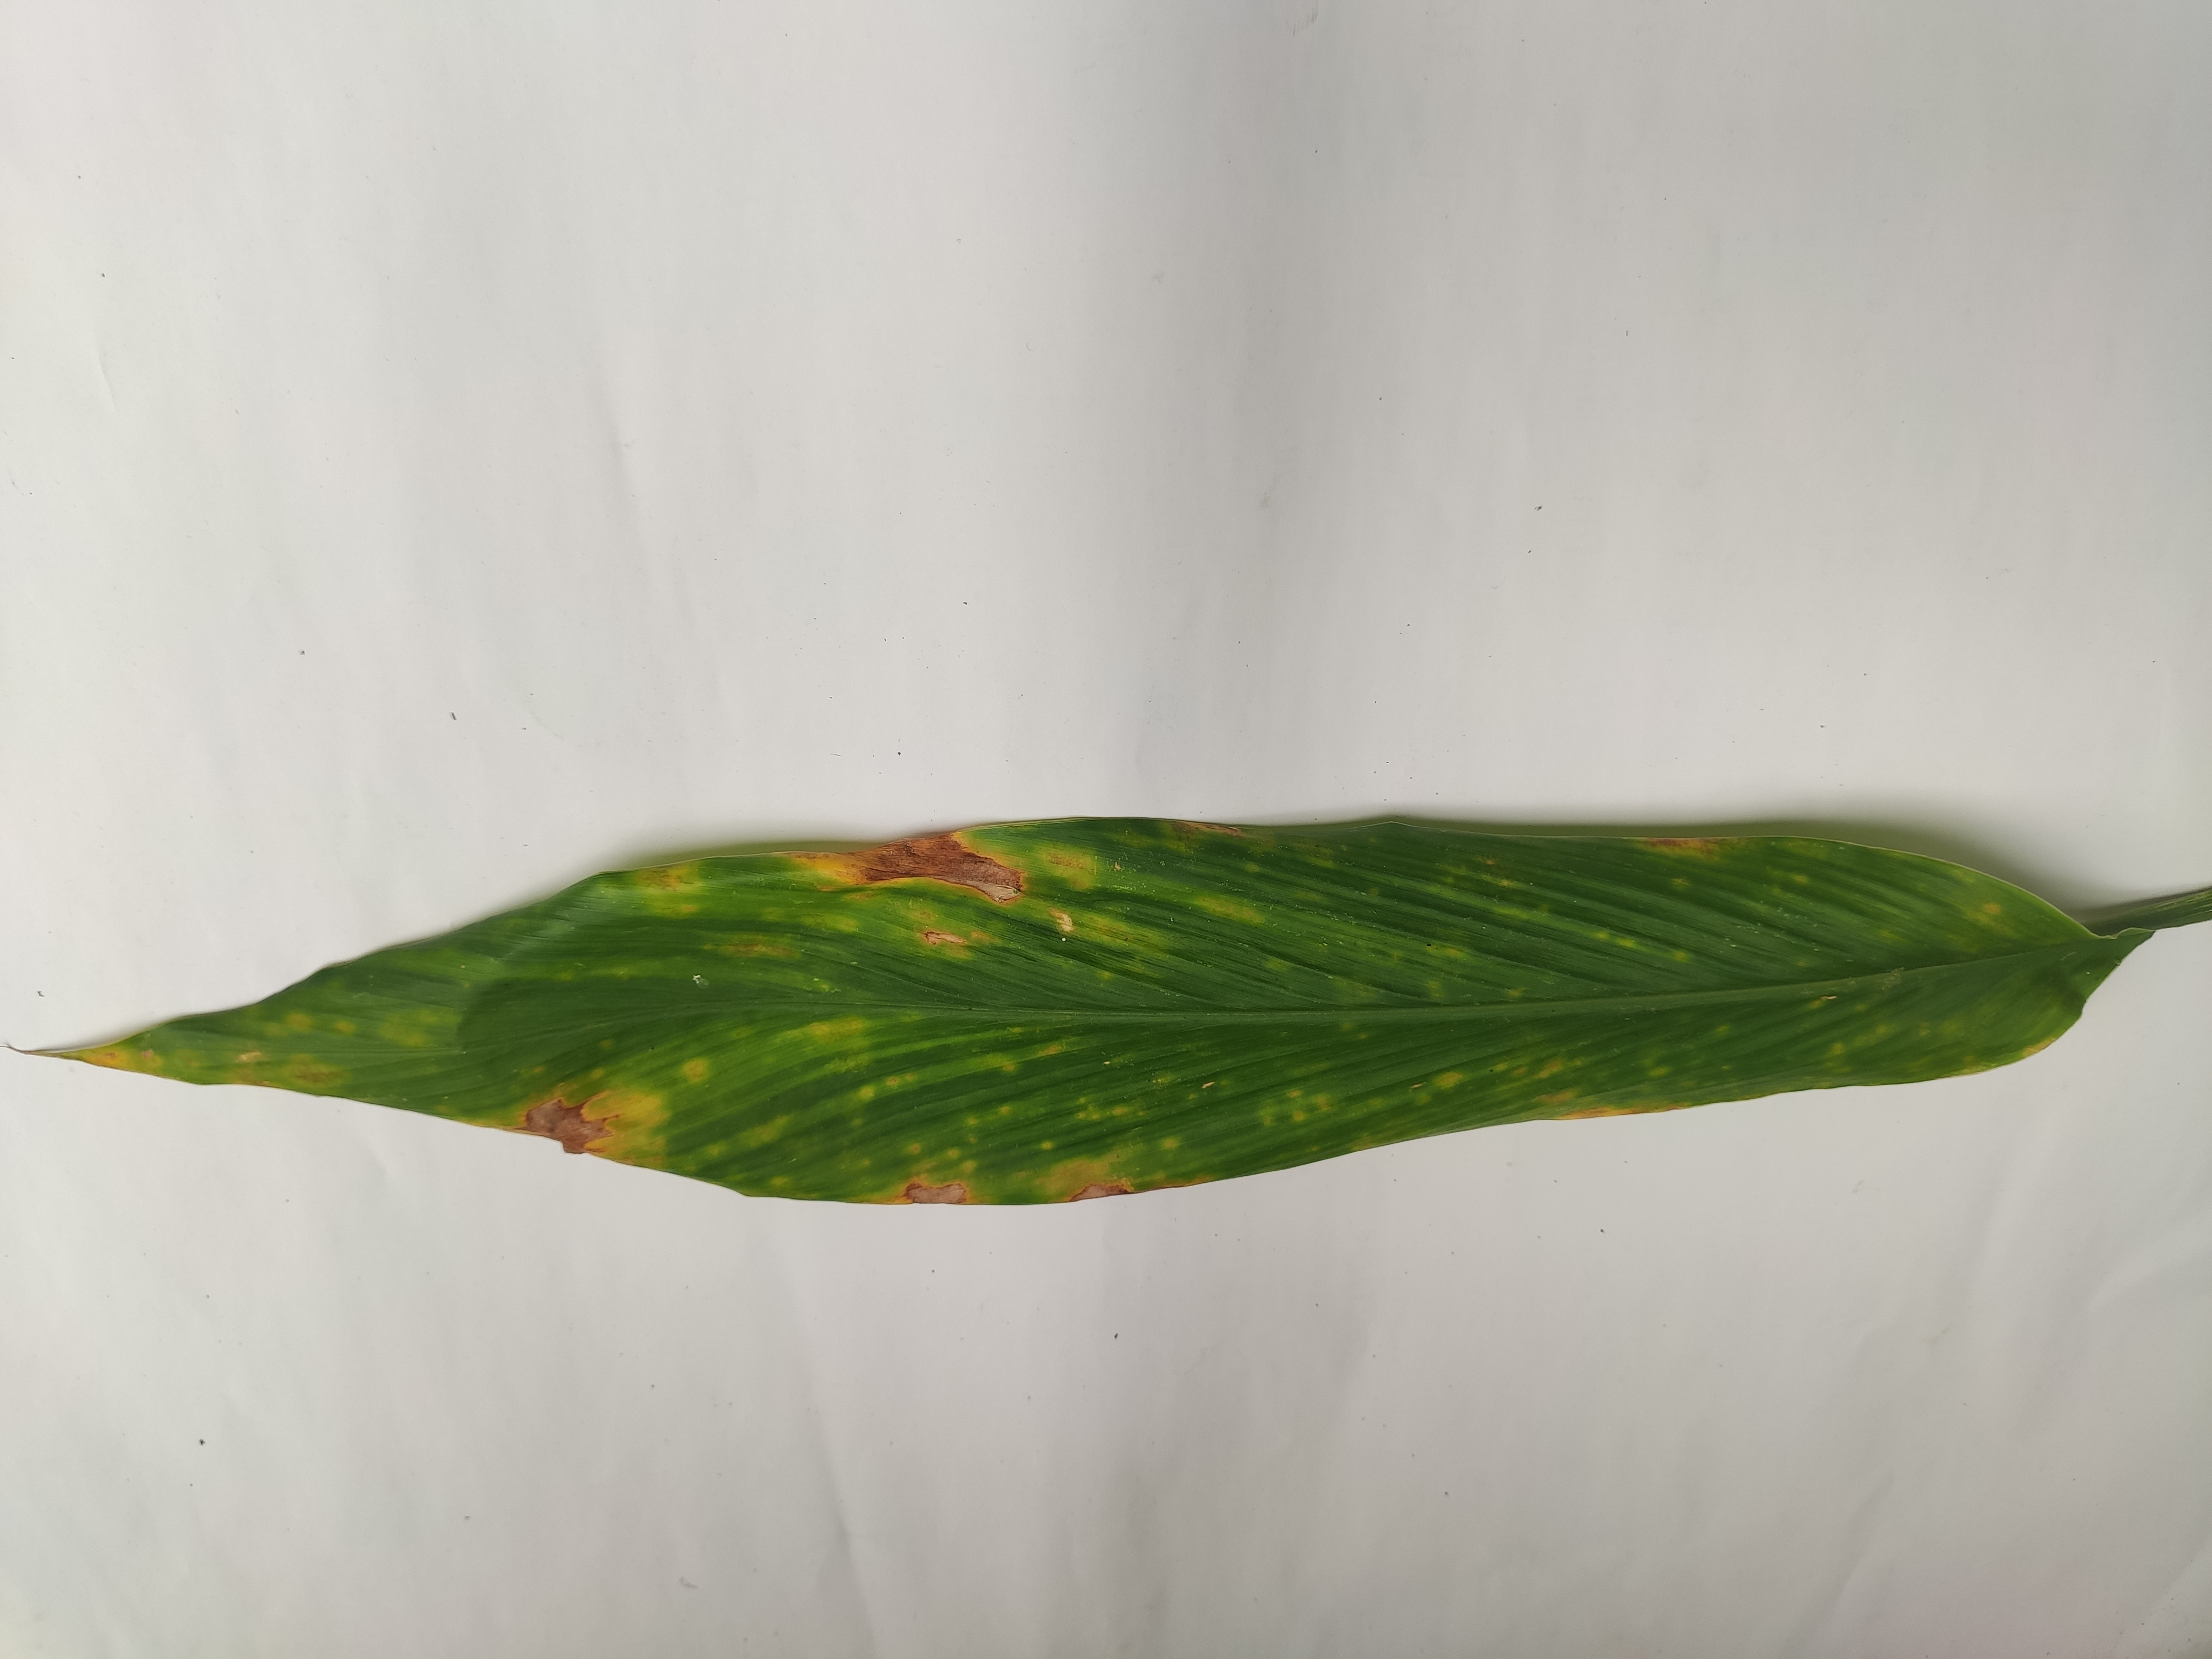
Label: Leaf_Spot